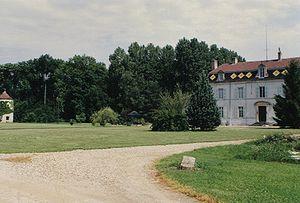
Chateau de Marliens
Marliens est une commune française située dans le département de la Côte-d'Or en région Bourgogne-Franche-Comté.